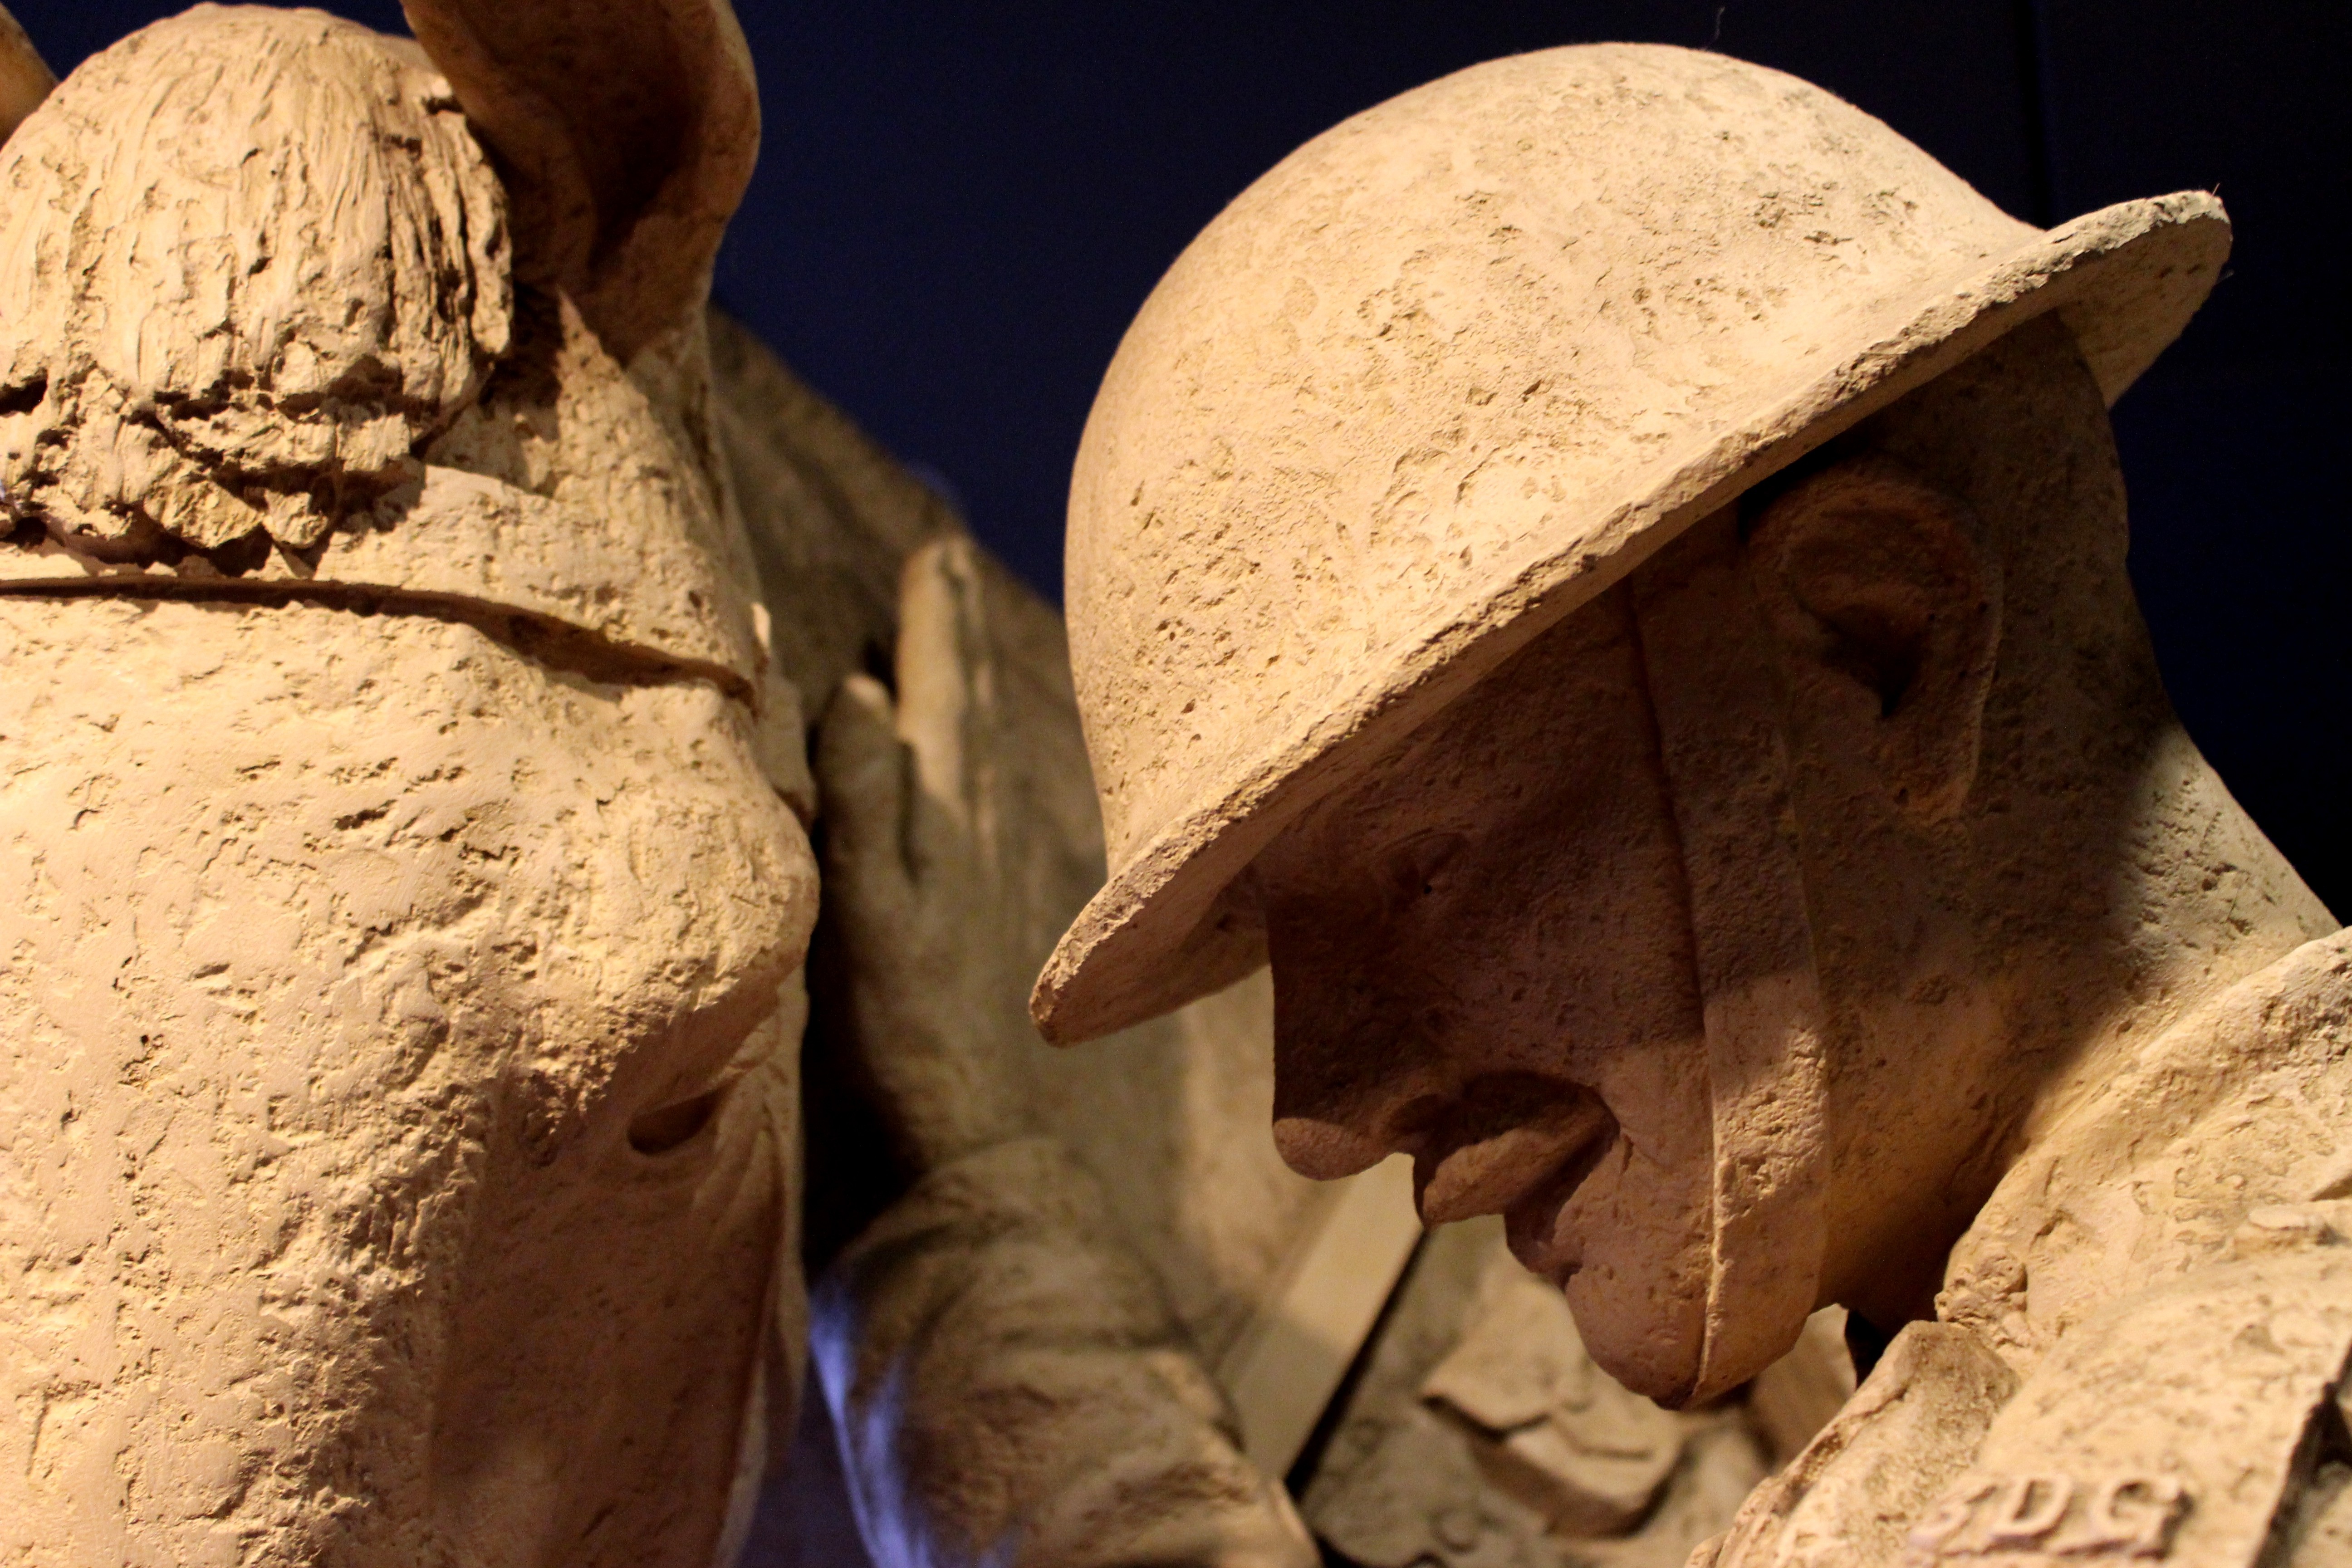
man, sand, rock, wood, monument, military, rider, statue, soldier, army, horseback, horse, historic, close up, riding, sculpture, war, art, anthropology, temple, helmet, knight, head, uniform, carving, wwi, ww1, warrior, horseman, armed, ancient history, world war one